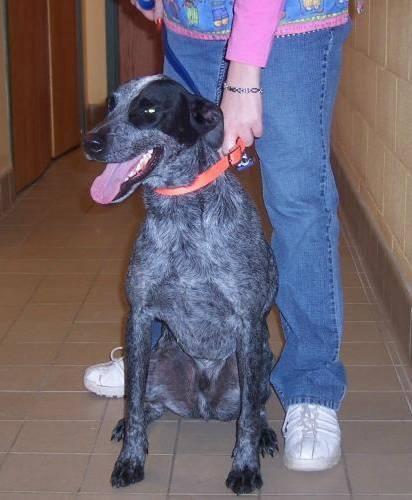
dog